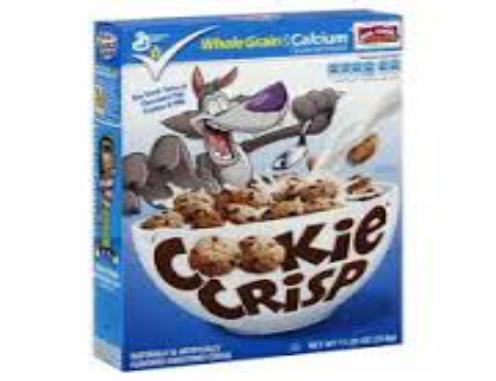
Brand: cookie crisp
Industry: Food